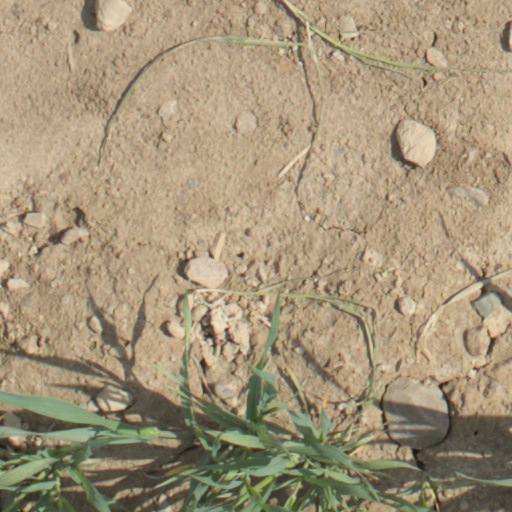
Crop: wheat